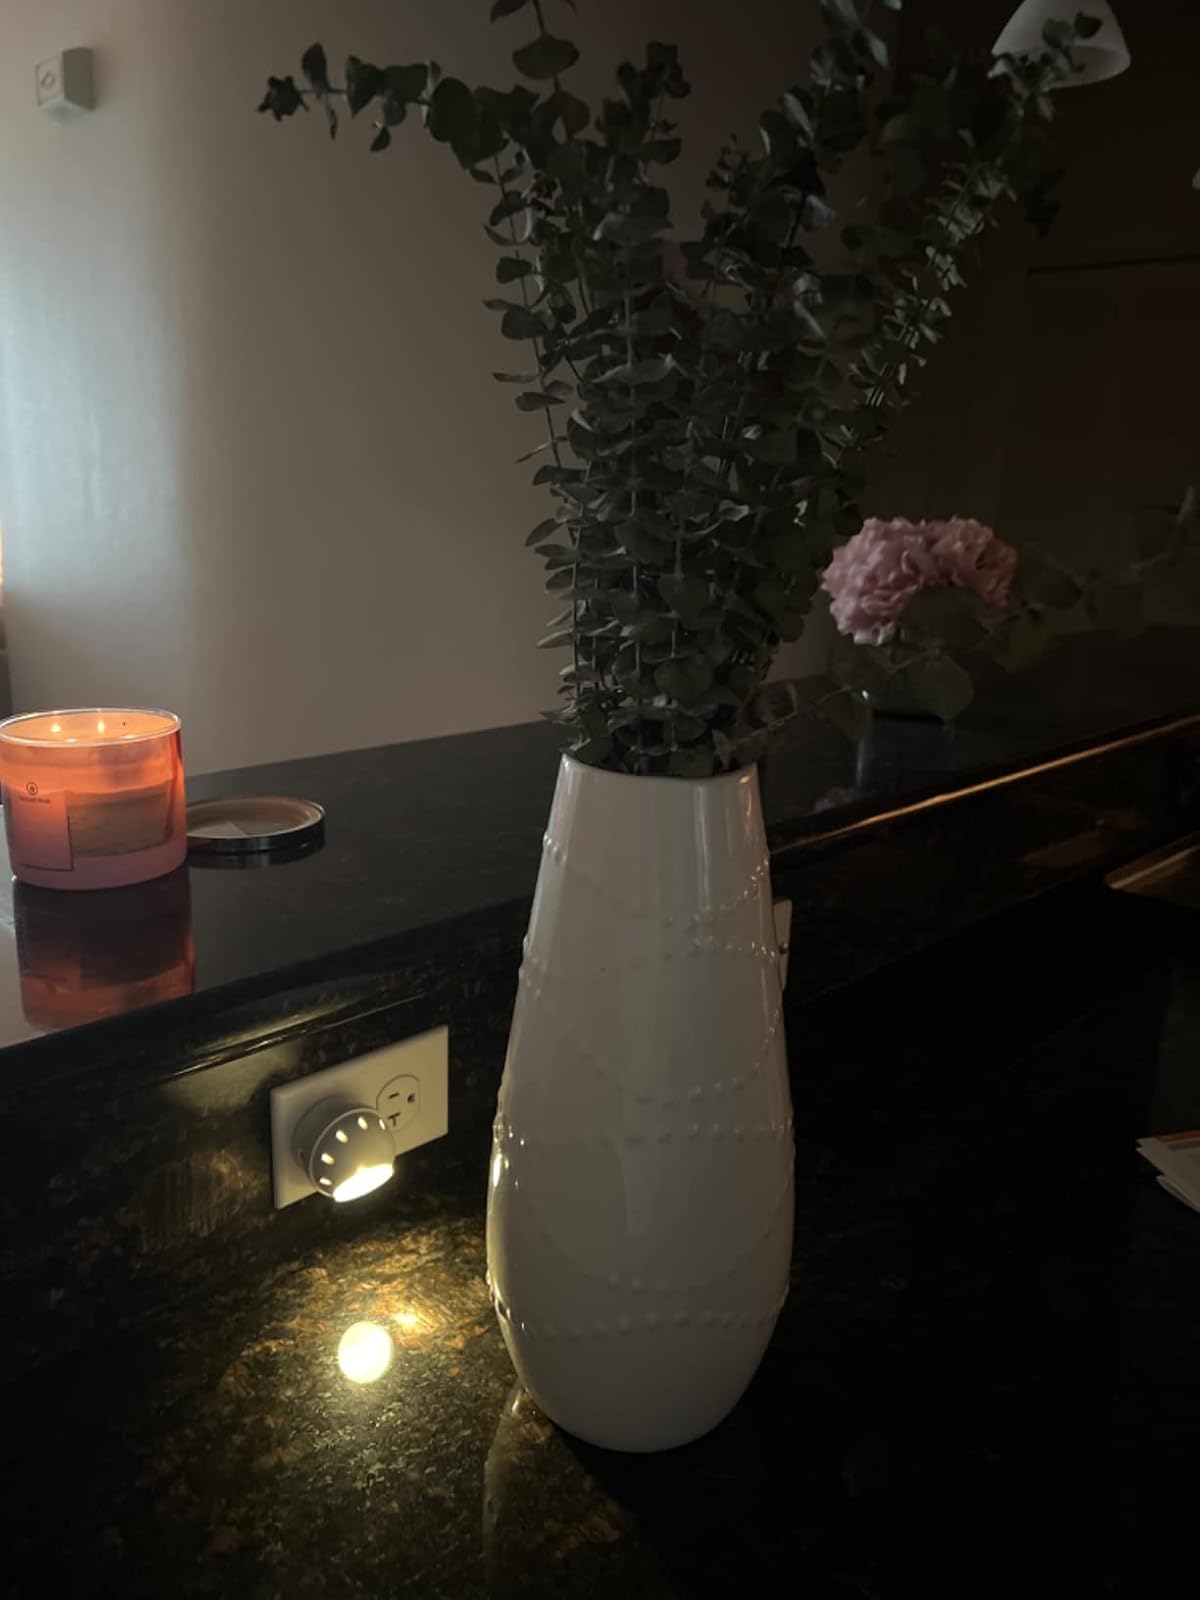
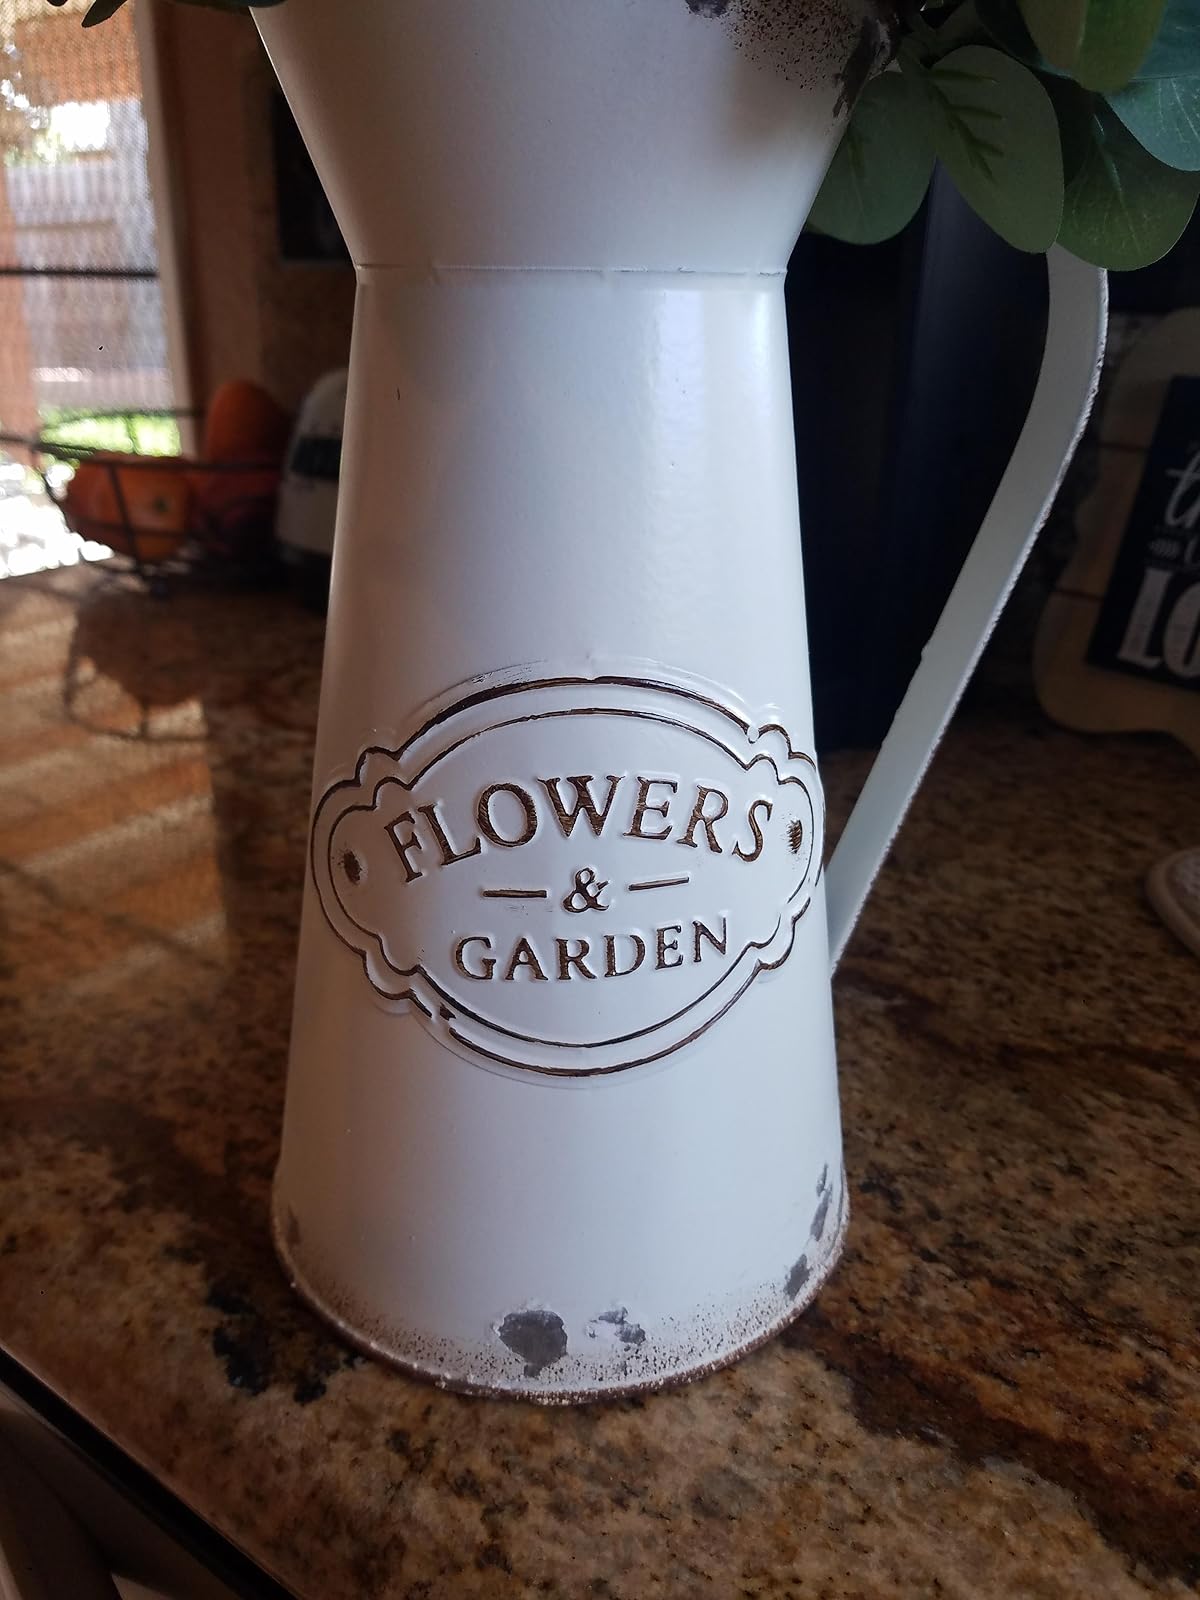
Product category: vase
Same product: no